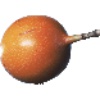
Label: granadilla